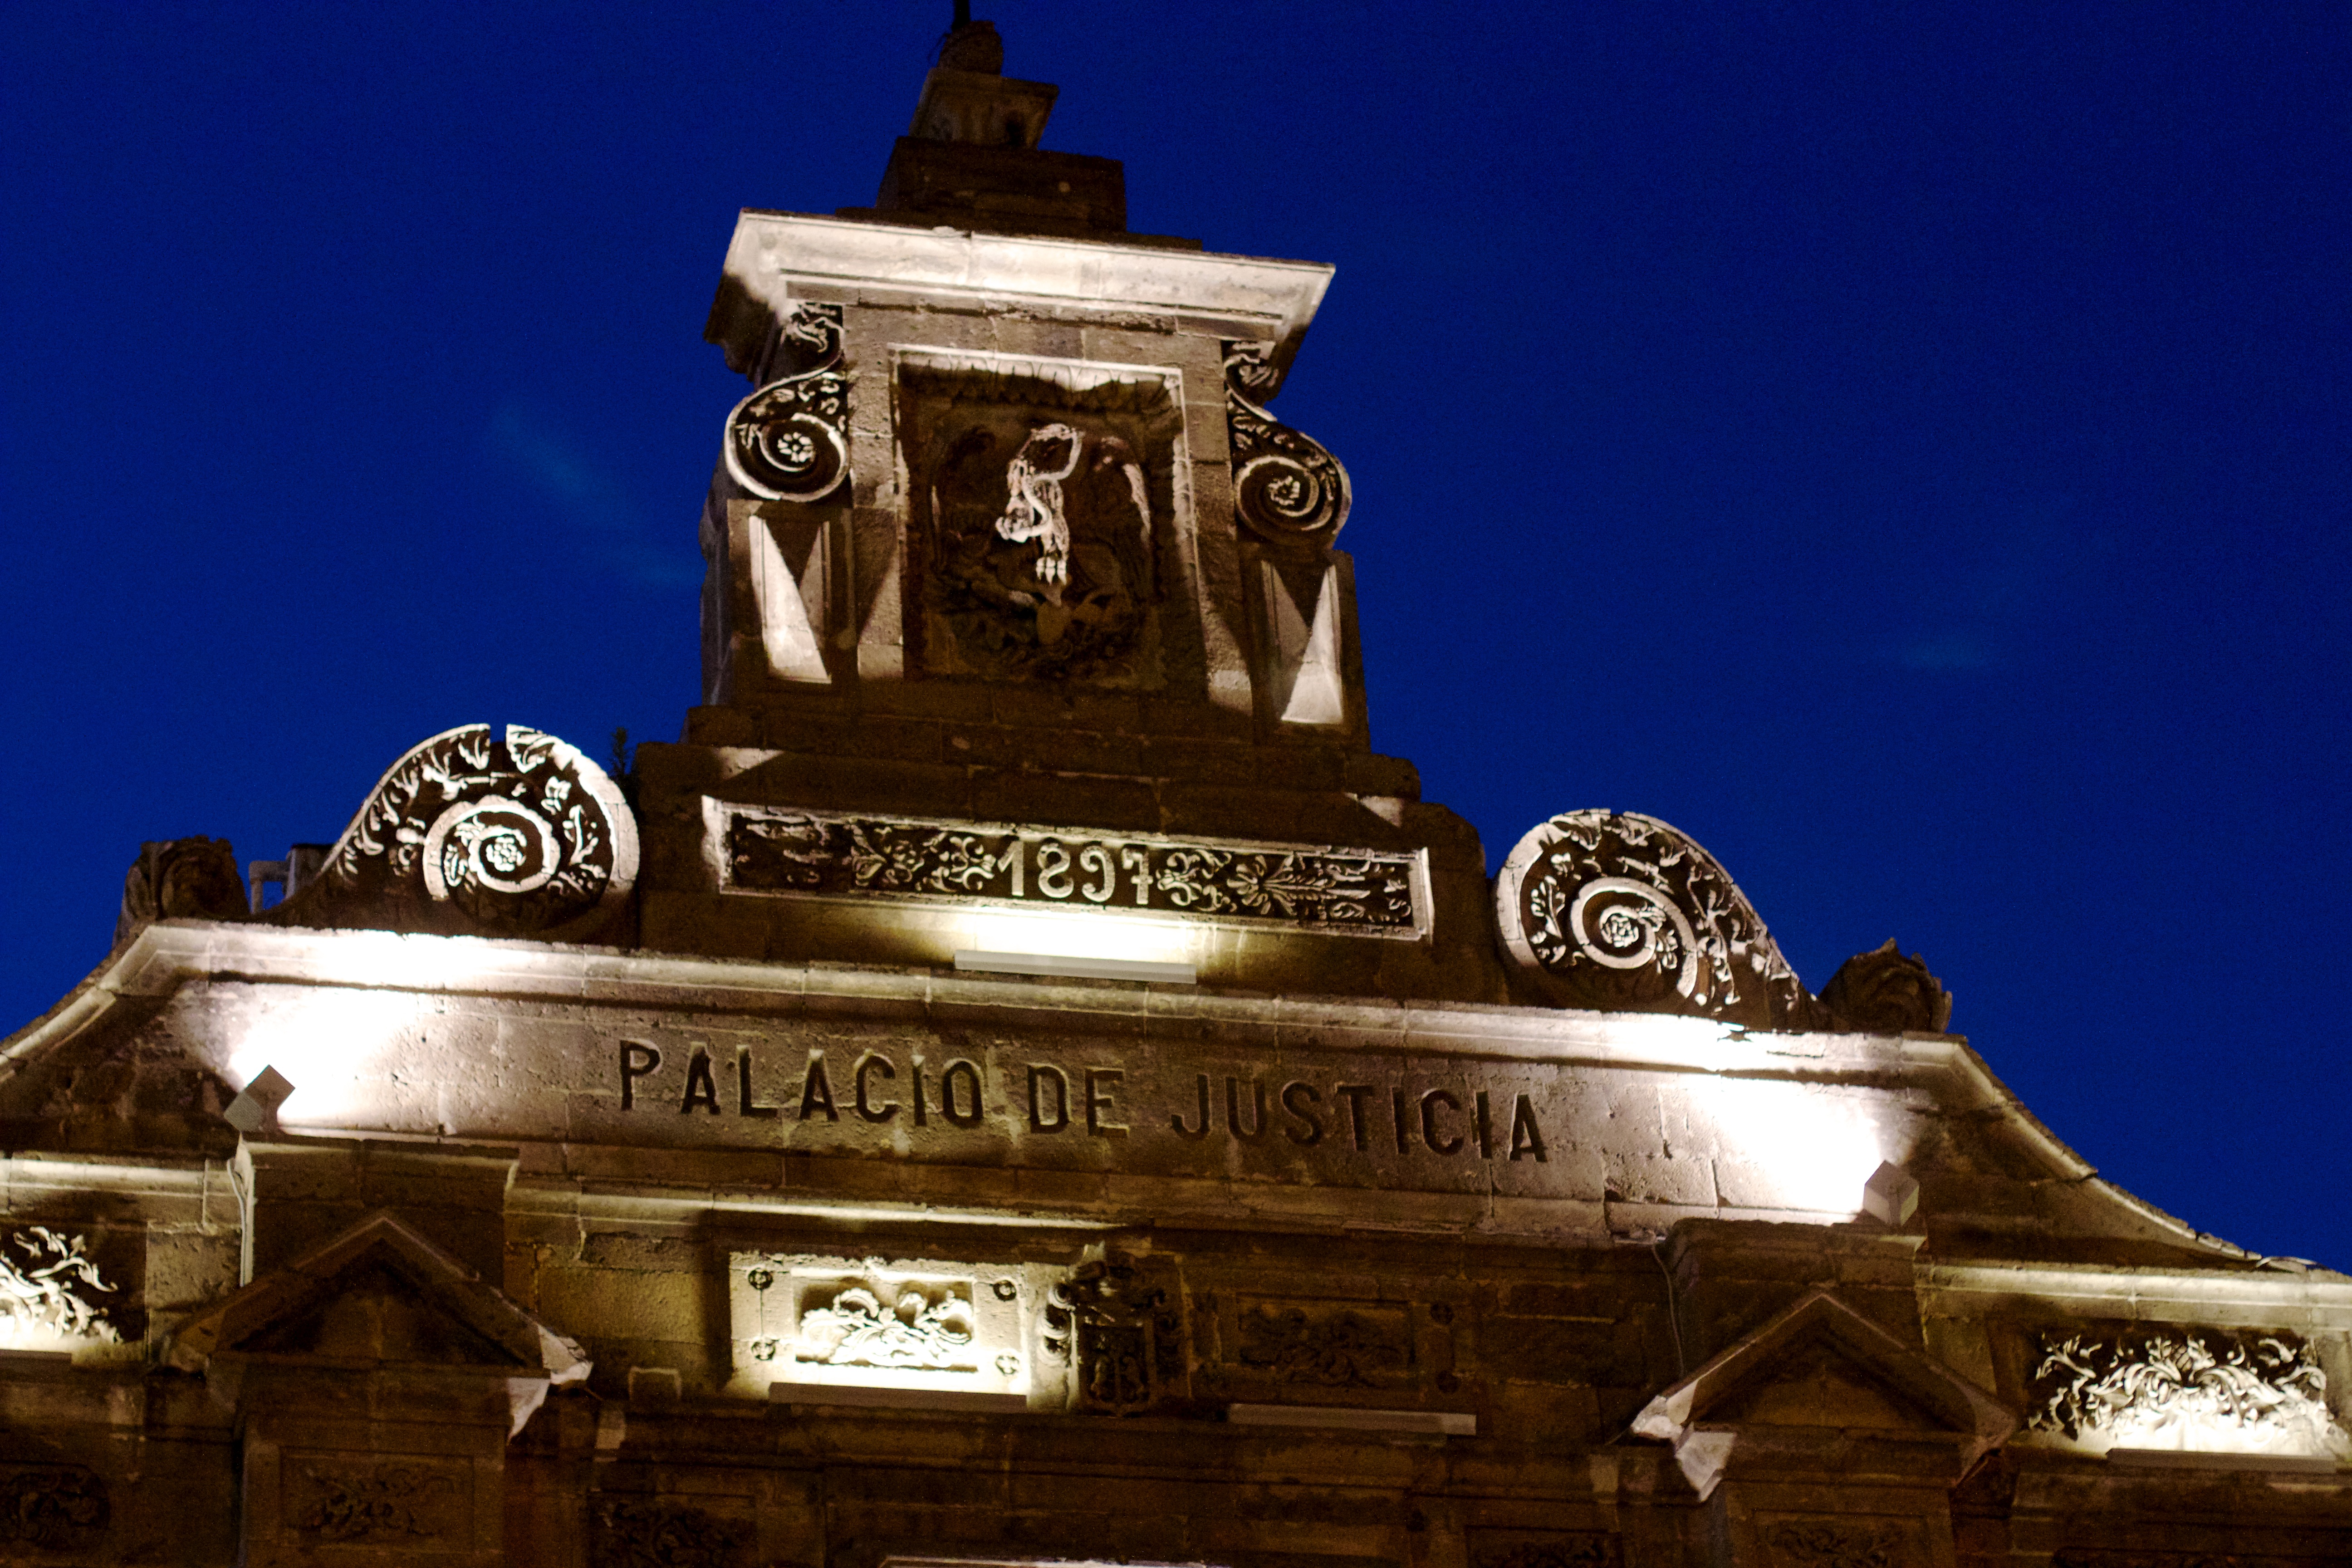
night, building, monument, tower, landmark, church, place of worship, clock tower, ancient history